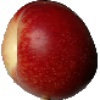
Label: Nectarine 1